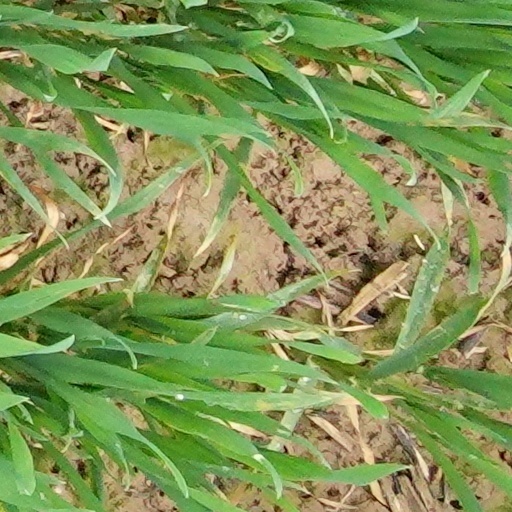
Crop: wheat